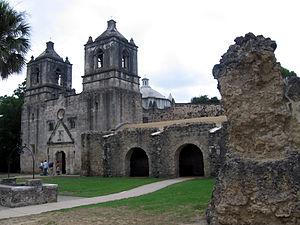
Cet article présente la chronologie des faits marquants de l'histoire du Texas, un État des États-Unis.
Le Texas /tɛɡzɑ/ ou /tɛksas/ est un État du Sud des États-Unis, le deuxième plus vaste du pays après l'Alaska et le deuxième plus peuplé derrière la Californie. Selon le décompte officiel du Bureau du recensement des États-Unis, le Texas aurait 25 145 561 habitants. Sa capitale est Austin alors que Houston est sa plus grande ville et Dallas-Fort Worth son agglomération la plus peuplée. Les Texans sont à près de 80 % des citadins et presque la moitié d'entre eux vivent dans deux agglomérations : Dallas-Fort Worth ou Houston. Quatre aires urbaines du Texas comptent plus d'un million d'habitants : Houston, Dallas-Fort Worth, San Antonio et Austin.
Le Texas espagnol ou Nouvelles-Philippines à partir de 1716, désigne la période durant laquelle l'actuel territoire du Texas fut une colonie espagnole de 1680 à 1821.